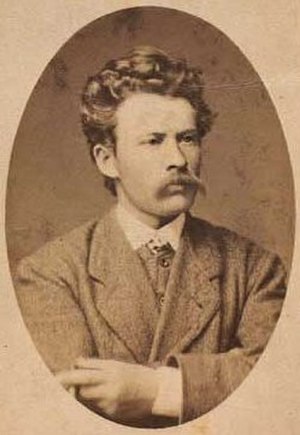
Thorvald Niss
Thorvald Niss 1874